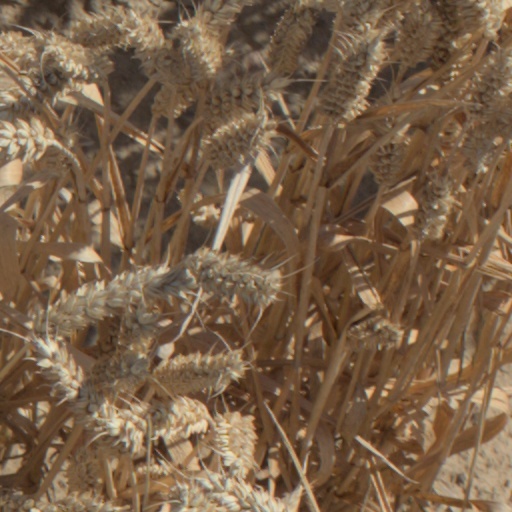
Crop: wheat